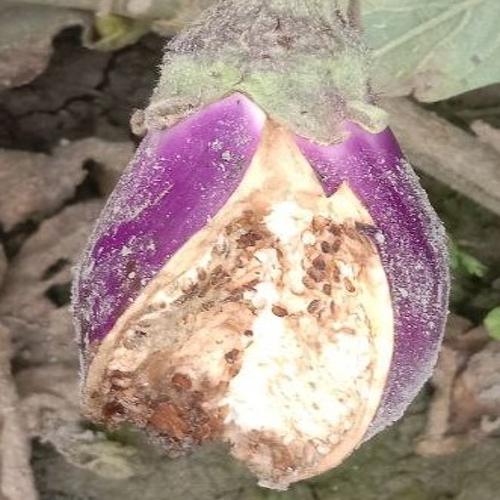
Label: Brinjal Fruit Creaking